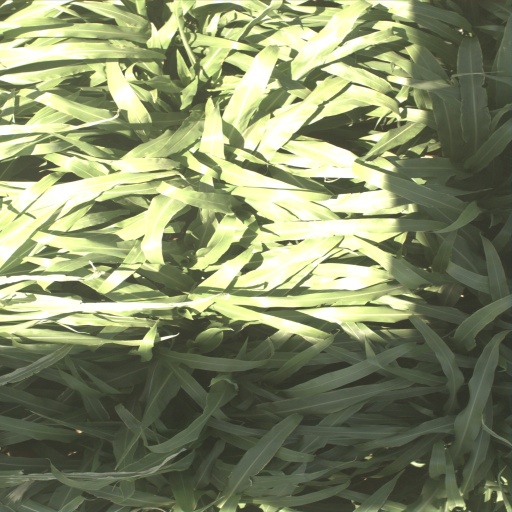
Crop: sorghum